John II Casimir Vasa

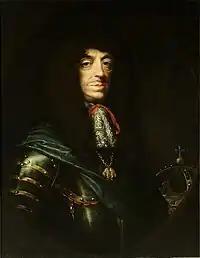
Portrait by Daniel Schultz,

John Casimir was born in Kraków on 22 March 1609, the son of Sigismund III Vasa and Constance of Austria. His father, Sigismund III, the grandson of Gustav I of Sweden, had in 1592 succeeded his own father to the Swedish throne, only to be deposed in 1599 by his uncle, Charles IX of Sweden. This led to a long-standing feud wherein the Polish kings of the House of Vasa claimed the Swedish throne, resulting in the Polish–Swedish War of 1600–1629. Poland and Sweden were also on opposite sides in the Thirty Years' War (1618–1648), although in that conflict Poland for the most part avoided joining any major military actions and campaigns, instead supporting the Austrian Habsburg and Catholic fraction.